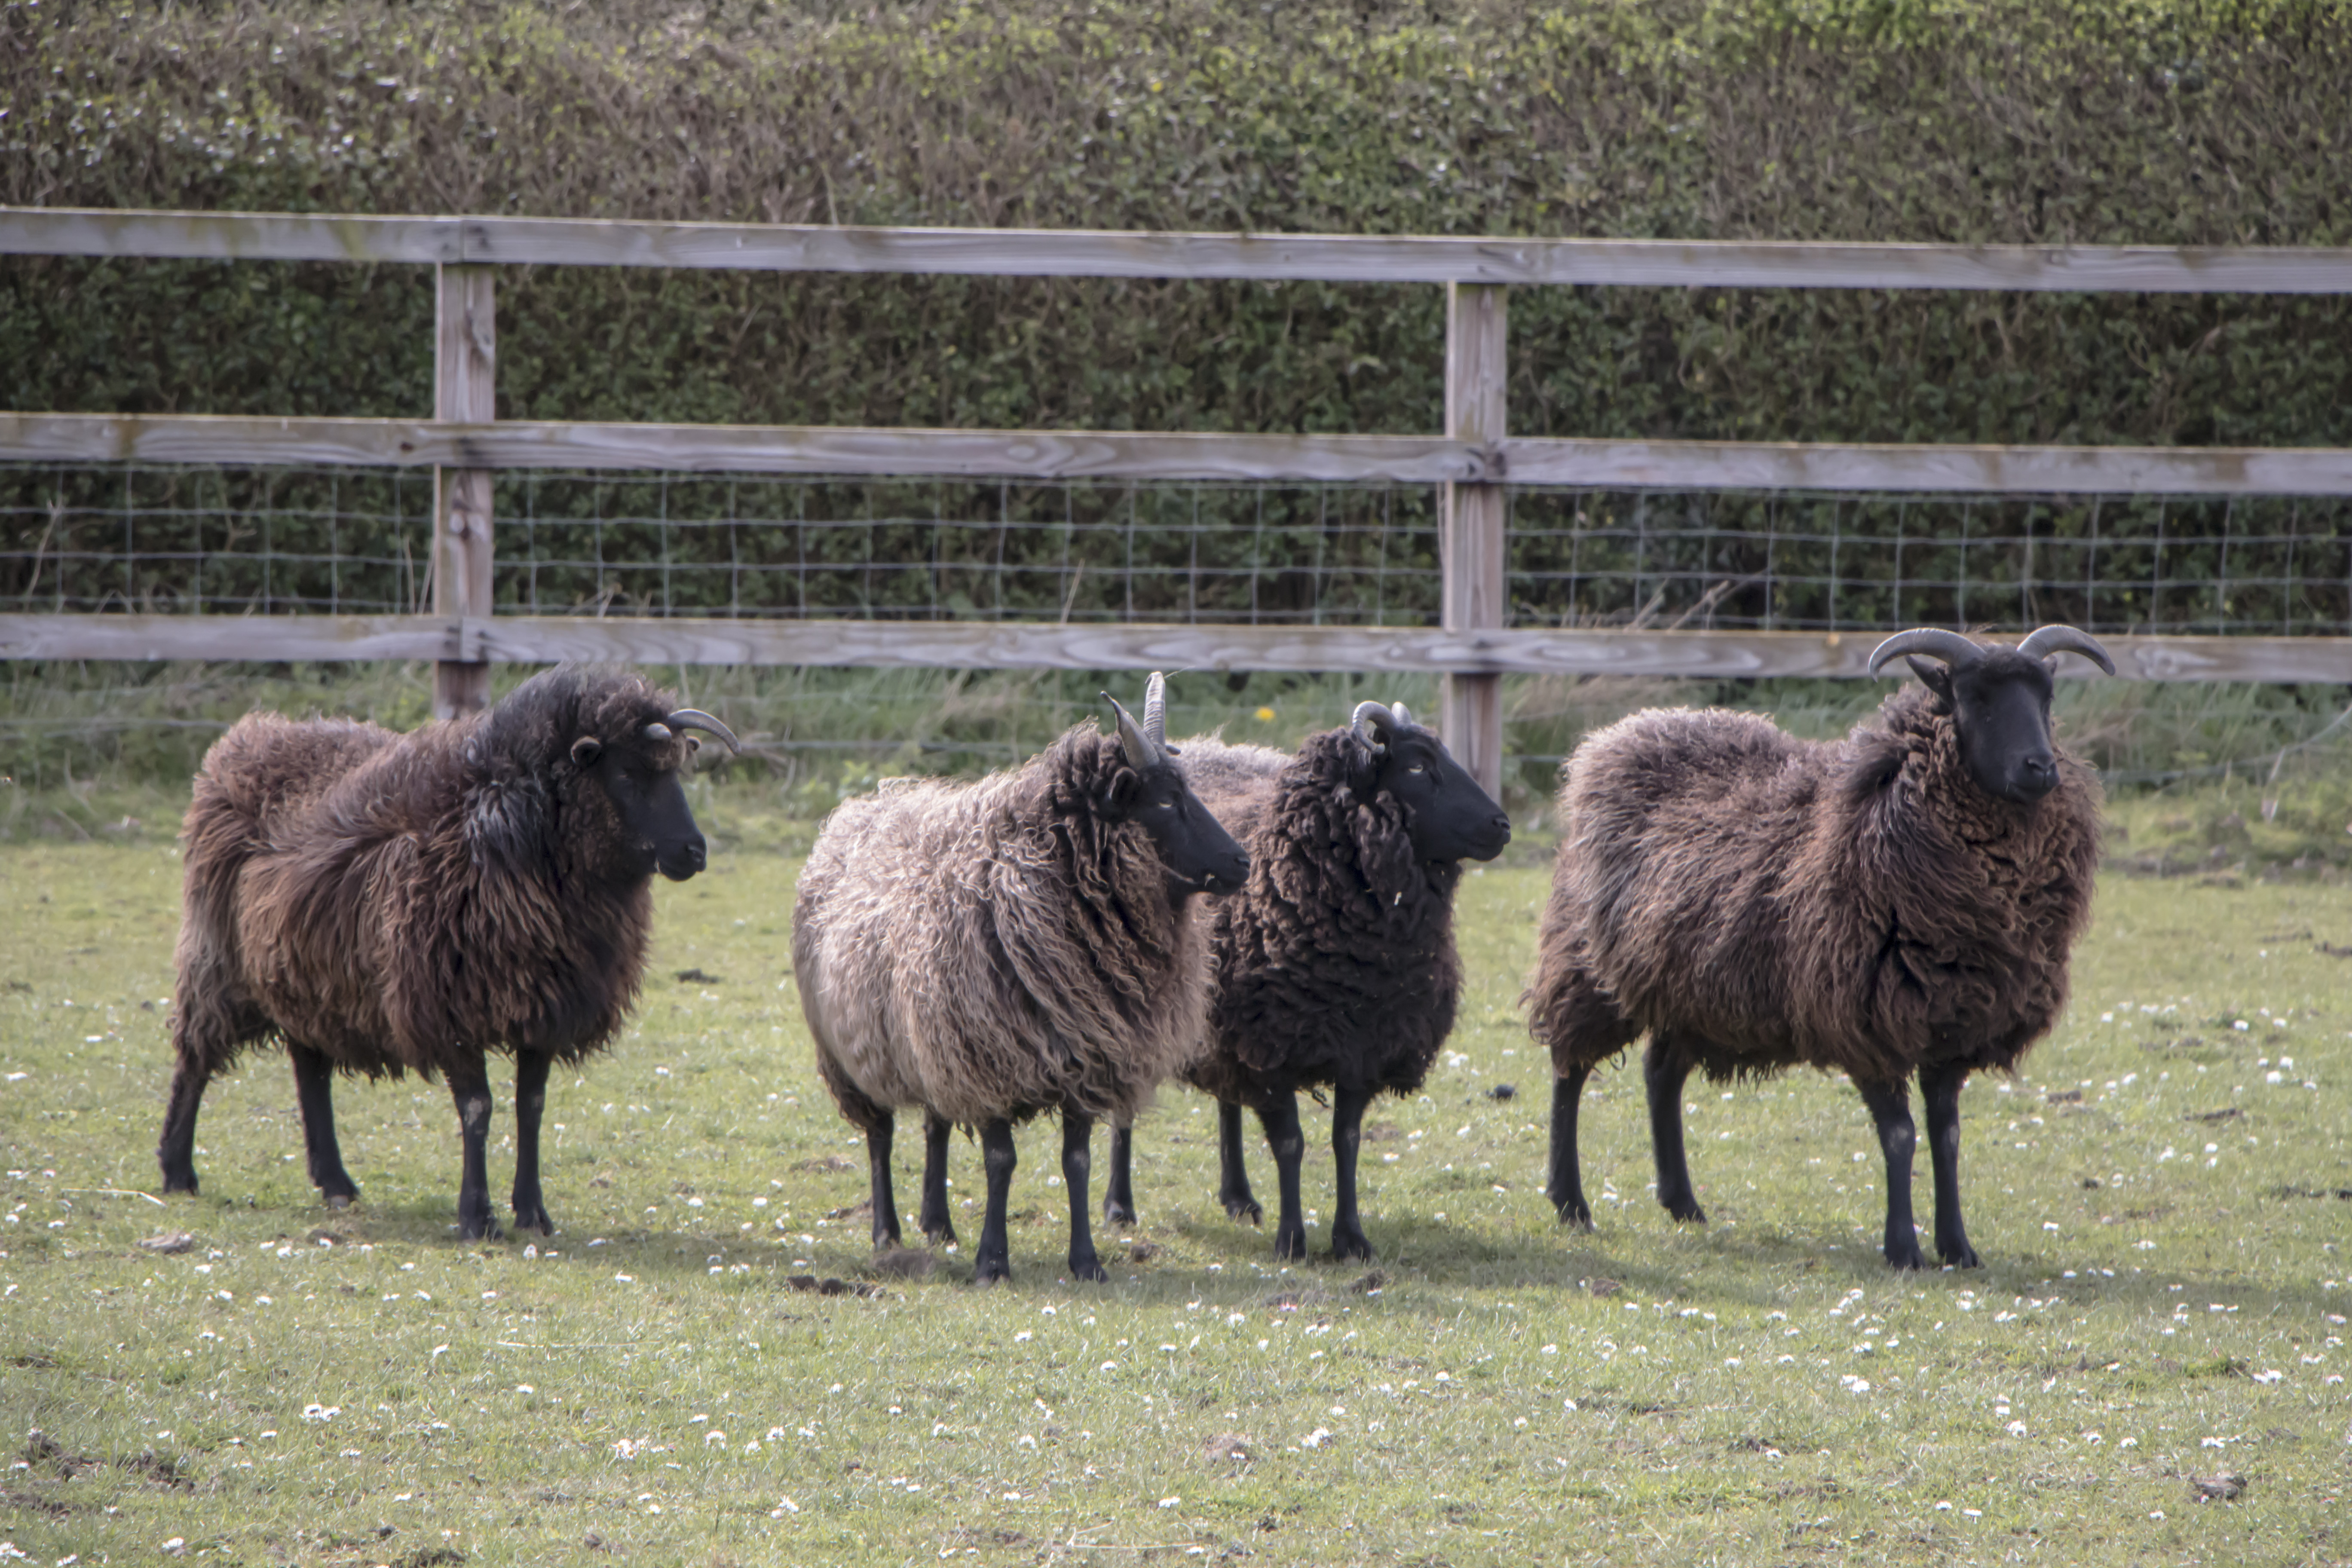
sheep, farm, vertebrate, mammal, herd, herding, livestock, pasture, cow goat family